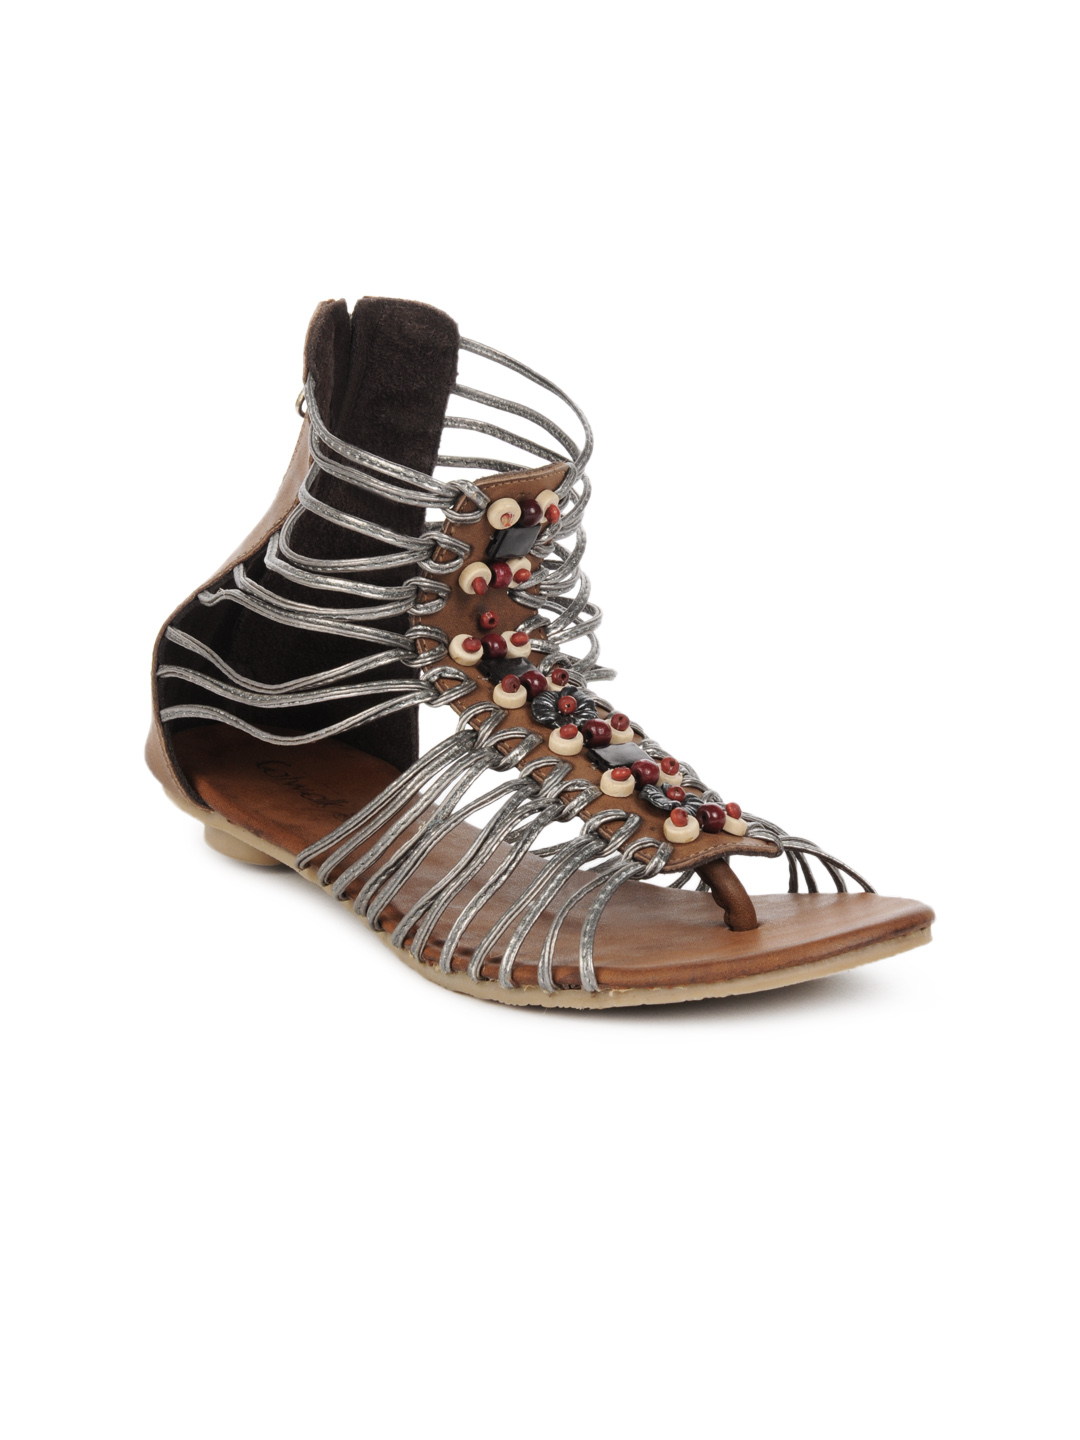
Catwalk Women Brown Flats
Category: Footwear / Shoes / Heels
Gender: Women
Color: Brown
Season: Winter 2015
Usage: Casual